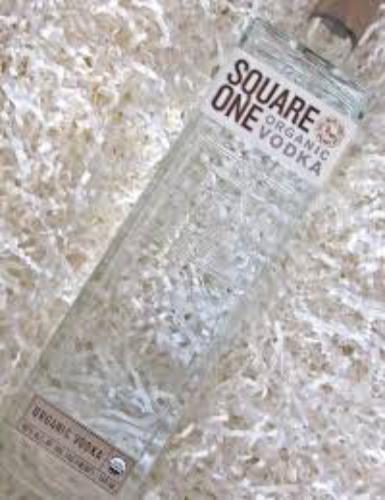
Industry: Food